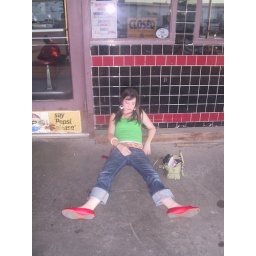
all of me in my green shirt is me drunk as fuck.